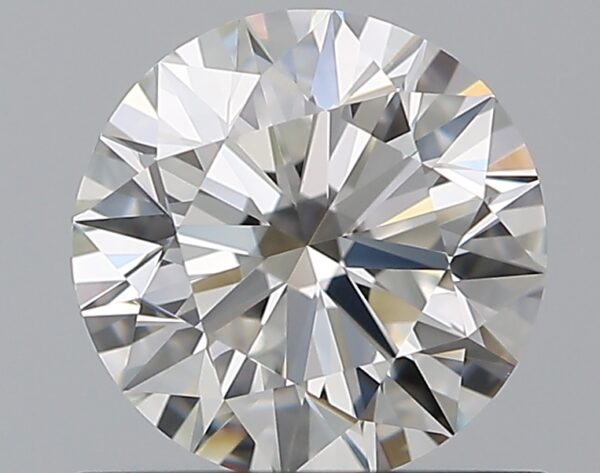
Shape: round
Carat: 0.8
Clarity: IF
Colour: F
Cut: EX
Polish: EX
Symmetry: EX
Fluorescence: N
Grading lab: GIA
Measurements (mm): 5.89 x 5.93 x 3.67